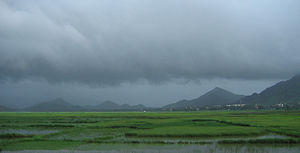
Monsun
Udsigt i Vestbengalen under Monsunen.
Monsunen er et kraftigt vejrsystem, der opstår i tropisk klima omkring Ækvator. I områder med monsun falder der fra 6.000 mm til 12.000 mm regn om året. Sommeren i monsunområder kaldes regntid, vinteren kaldes tørtid. Om sommeren blæser vinden fra havet og ind over fastlandet. Om vinteren blæser det fra fastlandet og ud over havet. Monsunregn skabes i områder, hvor hav og fastland mødes. Da luften over havet er meget fugtig, er den forholdsvis lang tid om at blive opvarmet/afkølet. Om sommeren opvarmes luften af solen i dagtimerne og afkøles i nattetimerne. Imidlertid bliver luften over fastlandet hurtigt afkølet i nattetimerne, og der skabes derfor et lavtryk over fastlandet. Ved trykudligning opstår der en kraftig vind fra havet og ind over fastland, hvorved den fugtige luft fortættes i den kølige fastlandsluft, hvilket udløser enorme regnskyl. Om vinteren er det lige omvendt. Luften over fastlandet bliver hurtigt opvarmet i dagtimerne, hvorved der opstår et højtryk over fastlandet. Dette højtryk udlignes ved, at den lune luft fra fastlandet blæser ud over havet. Vinteren er derfor tør i monsunområder.